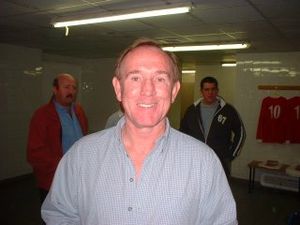
Ian Bowyer
Ian Bowyer er en tidligere engelsk fodboldspiller og træner, der spillede som midtbanespiller. Han var på klubplan primært tilknyttet Nottingham Forest, men vandt også flere titler i sin tid hos Manchester City. Med Forest var han en del af det hold, der vandet både det engelske mesterskab og to Europa Cup for Mesterhold-titler i træk. Med Manchester City var han med til at vinde både FA Cuppen og Pokalvindernes Europa Cup.